Ash Meadows National Wildlife Refuge

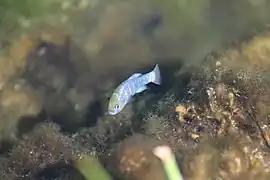
The endangered Amargosa pupfish in Kings Pool

Virtually all of the water at Ash Meadows is fossil water, believed to have entered the ground water system tens of thousands of years ago.